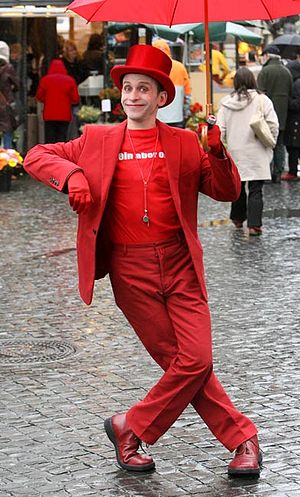
Pantomime
Pantomime Pablo Zibes
Pantomime er en teaterform som udføres med hjælp af krop og mimik, hvor der ikke benyttes ord. Ofte har pantomimekunstneren klæder som fremhæver kroppen, eksempelvis trikot.